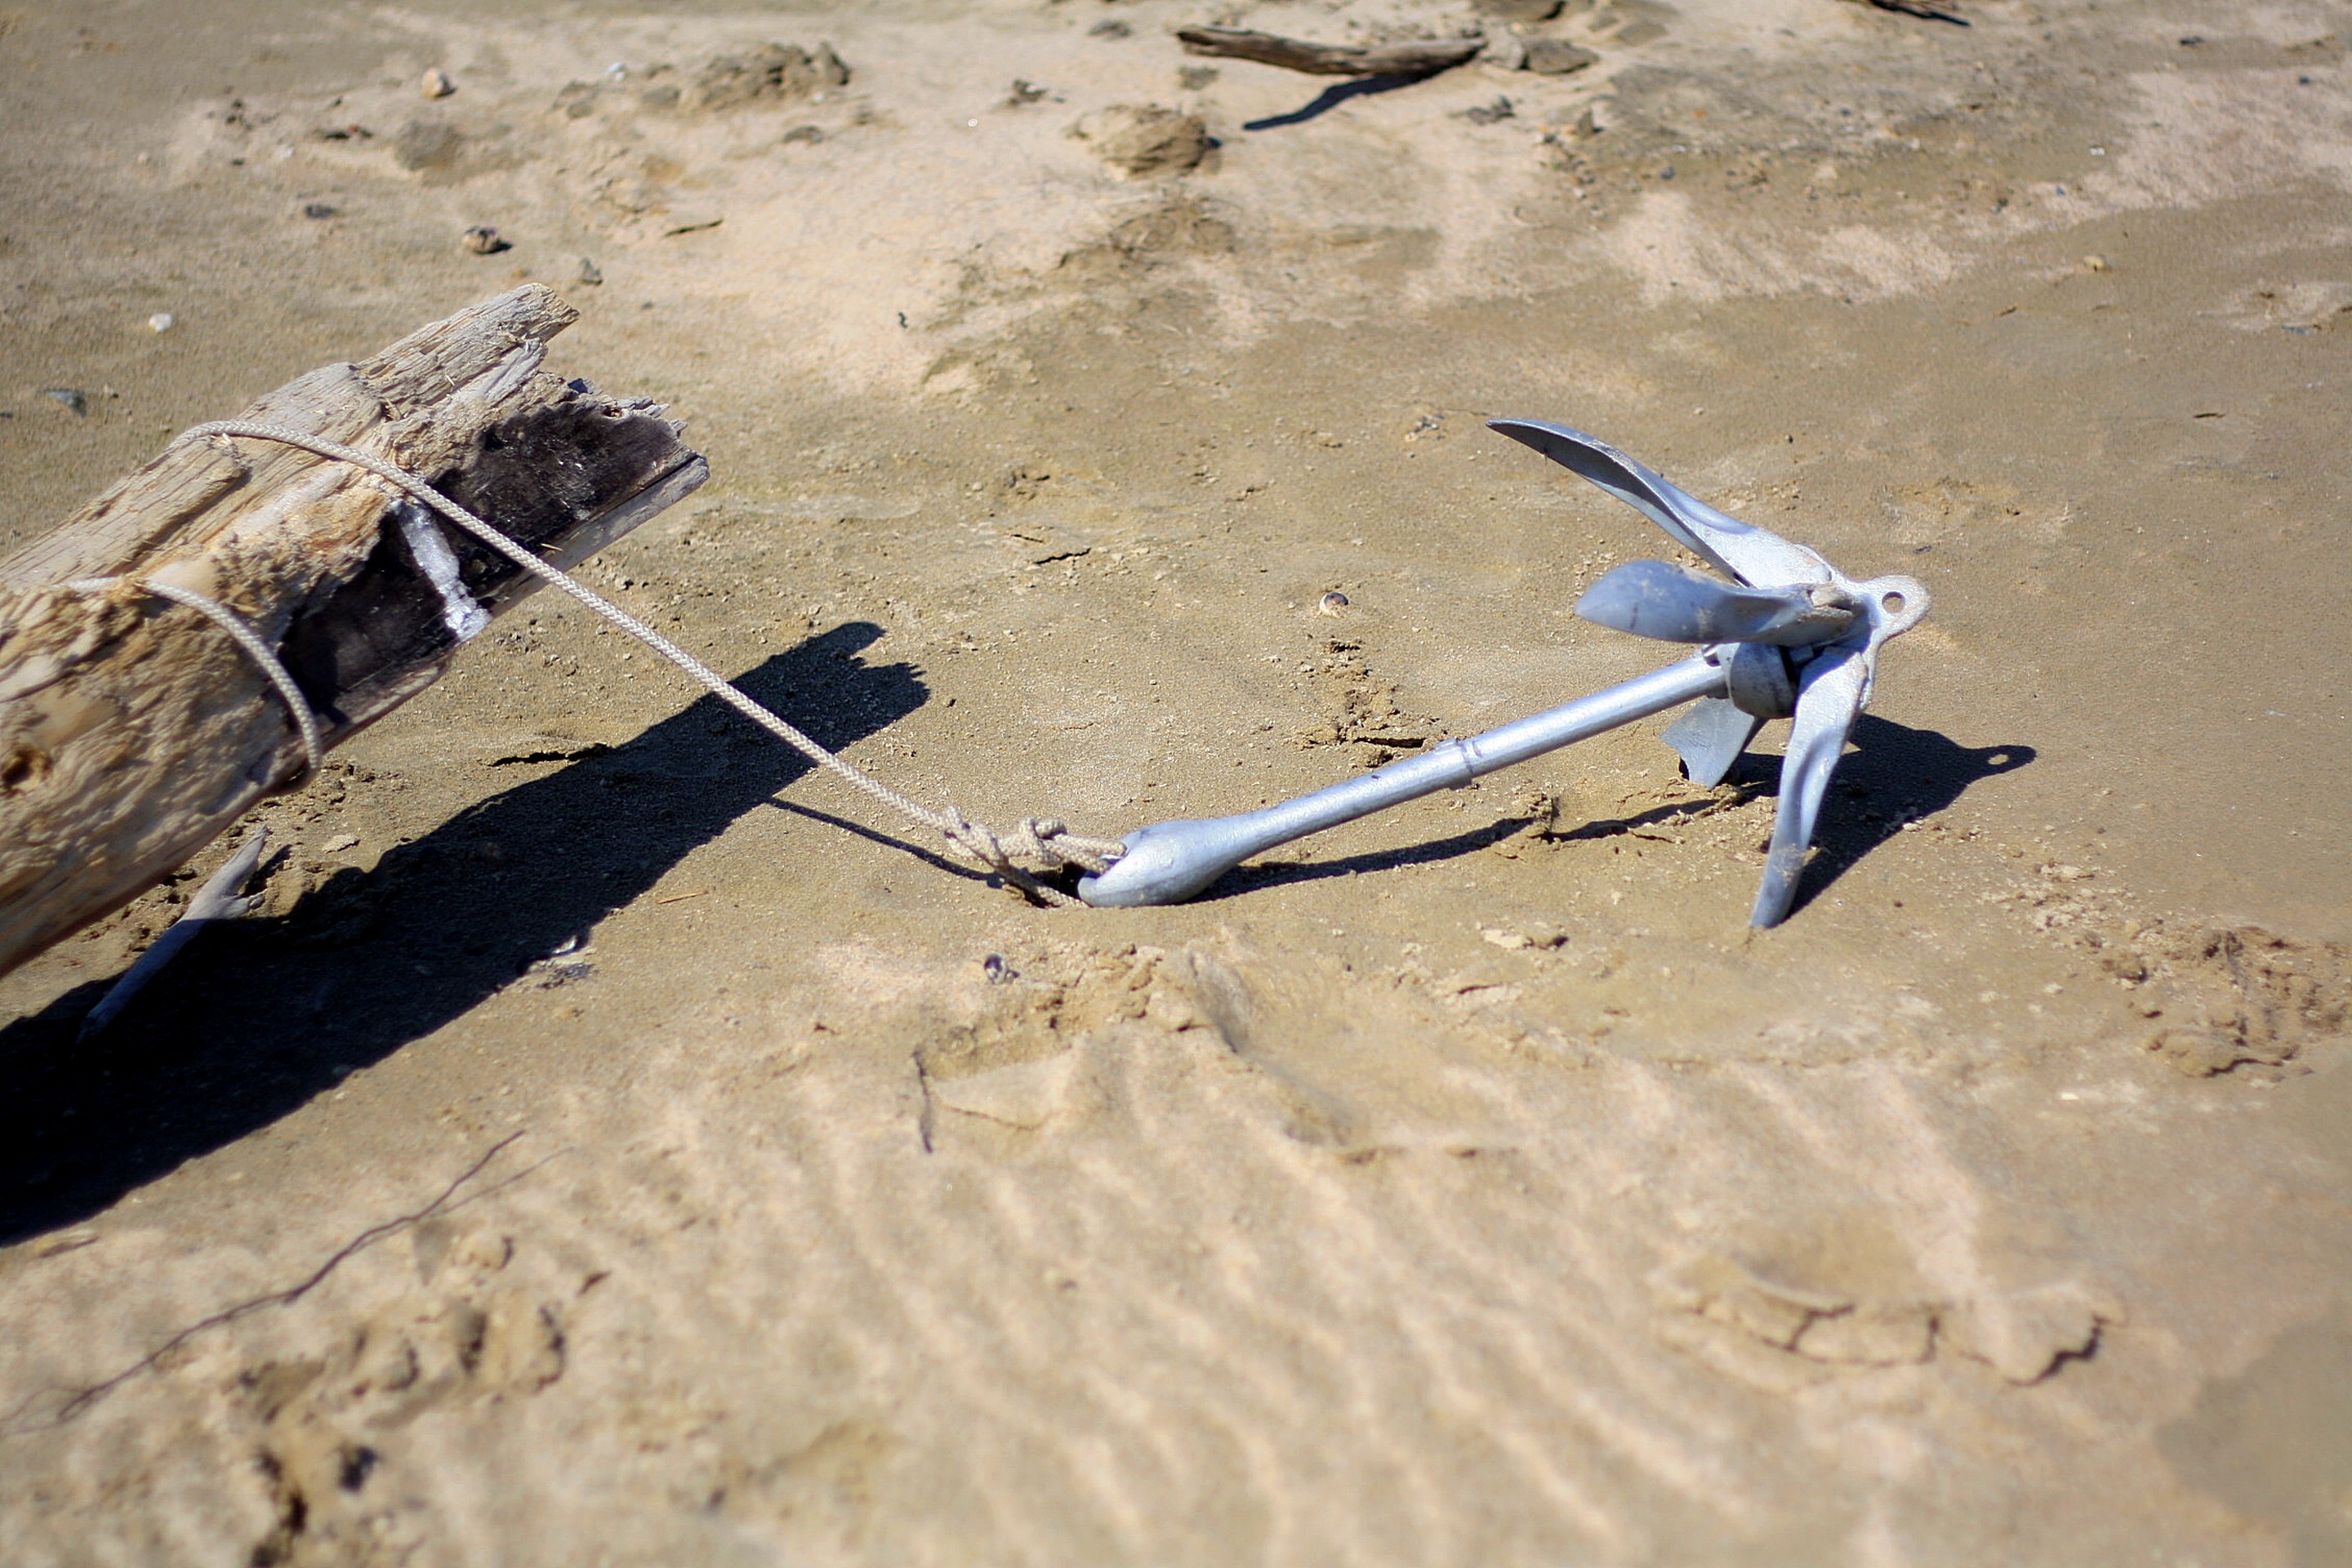
beach, sea, sand, bird, wing, travel, vehicle, boats, anchor, by the sea